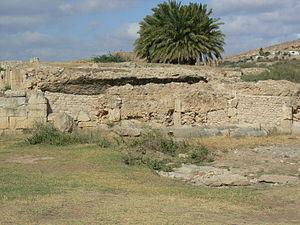
capitole de Bulla Regia
Bulla Regia est un site archéologique situé dans le nord-ouest de la Tunisie, plus précisément au lieu-dit anciennement dénommé Hammam-Derradji — ce toponyme fixé par l'archéologue, diplomate et membre de l'Institut de France, Charles-Joseph Tissot, n'étant plus usité depuis Gilbert Charles-Picard — à 5 kilomètres au nord de Jendouba.